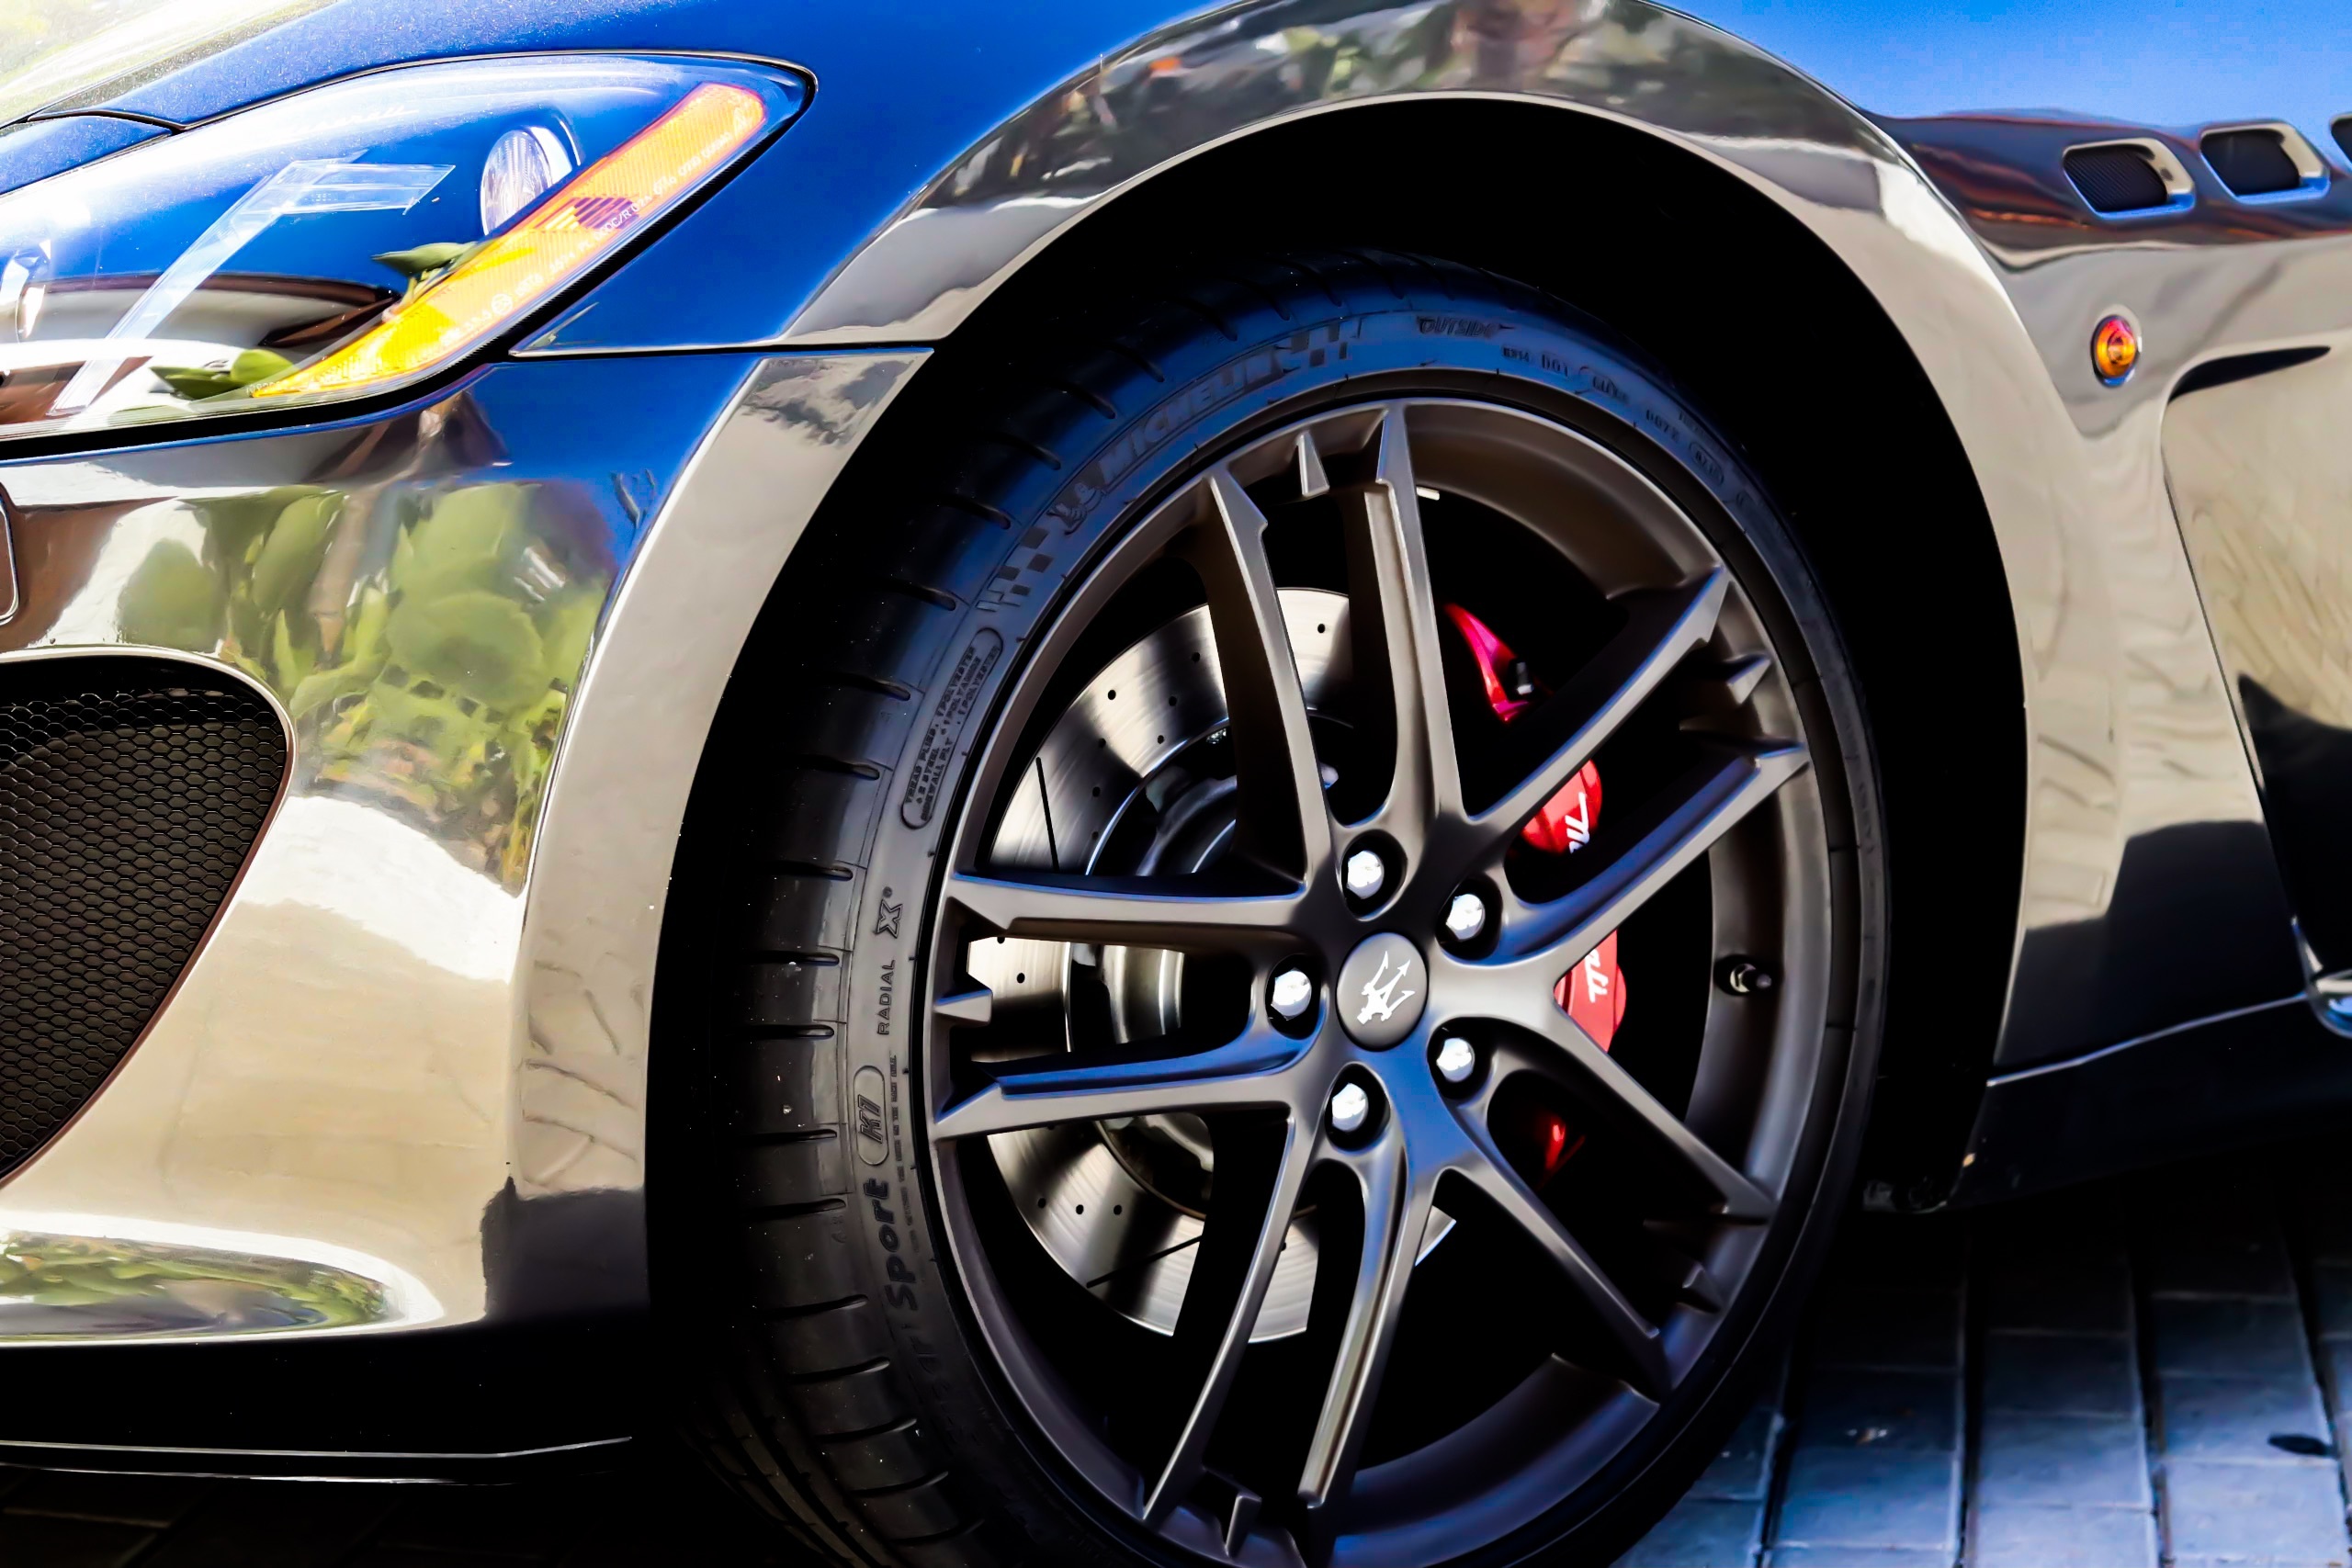
car, wheel, automobile, vehicle, drive, auto, business, modern, tire, sports car, bumper, supercar, luxury, performance, rim, motor, event, fast, autoshow, sportscar, motorshow, maserati, dealer, showroom, auto show, land vehicle, automobile make, automotive exterior, automotive design, luxury vehicle, performance car, sports sedan